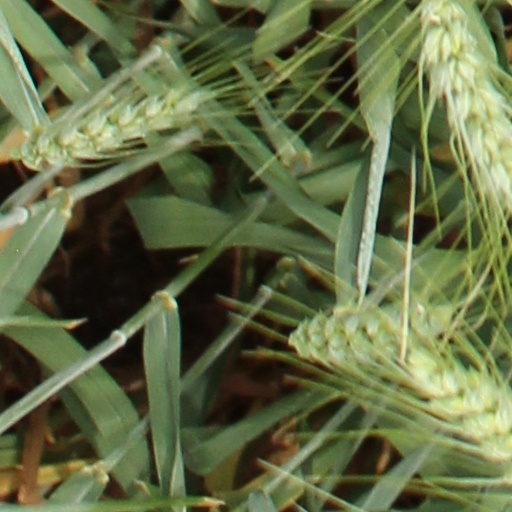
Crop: wheat